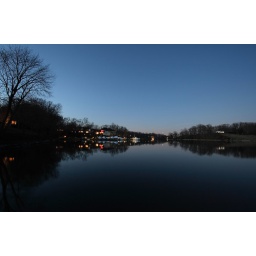
You can see all the boats in plastic storage.